Uniforms of the Sri Lanka Army

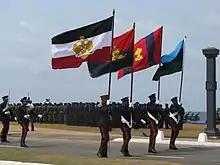
Ceremonial army uniforms on prarade.

The uniforms of the Sri Lanka Army currently exist in several categories ranging from ceremonial uniforms to combat dress (with full dress uniform).